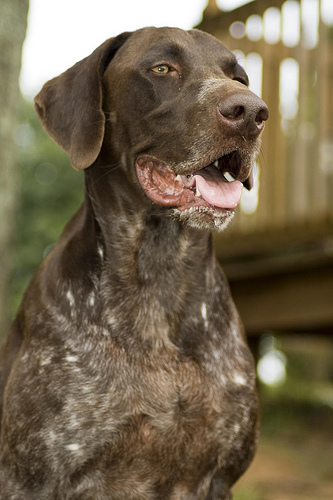
Animal: dog
Breed: german_shorthaired